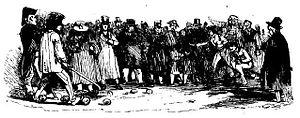
Joueurs de boules sur les Champs-Élysées vers 1840.
La pétanque est un jeu de boules dérivé du jeu provençal. C'est le onzième sport en France par le nombre de licenciés : 298 151 joueurs recensés ; il existe de nombreuses fédérations nationales affiliées à la fédération internationale. Fin 2017, on compte près de 600 000 licenciés répartis dans cent pays, du Maroc au Viêtnam. À ces chiffres, il convient de rajouter les pratiquants occasionnels, en vacances notamment, c'est-à-dire plusieurs millions d'amateurs.